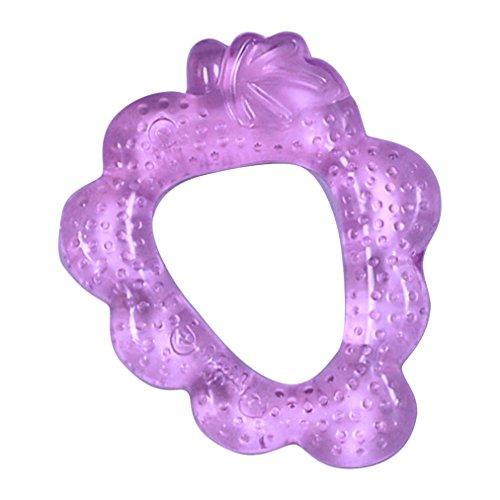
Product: green sprouts 3 Pack Fruit Cooling Teethers, Pink, Green, Purple
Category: Baby Products | Baby Care | Pacifiers, Teethers & Teething Relief | Teethers
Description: Easy to hold, gum, and chew.
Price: $11.99